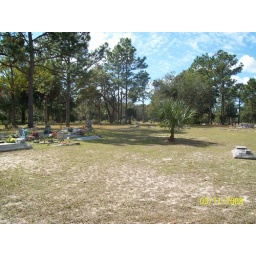
This burial ground is used by the black community. It holds some of the first residents of Citrus County, FL.